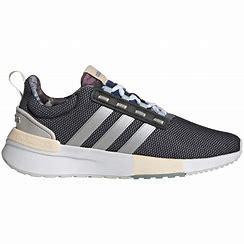
Brand: Adidas
Model: Racer TR21